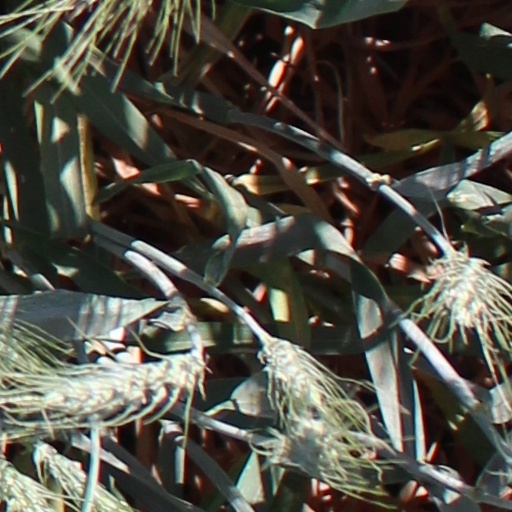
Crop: wheat